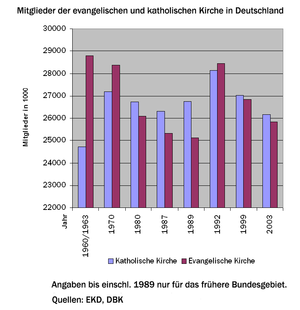
Evangelische Kirche in Deutschland / Oversigter
Antal medlemmer i de evangeliske og katolske kirker i Tyskland 1960-2001
Evangelische Kirche in Deutschland, Den evangeliske kirke i Tyskland, er et fællesskab af 20 lutherske, reformerte, og unierede kirker. De selvstændige medlemskirker har deres egne trosbekendelser.